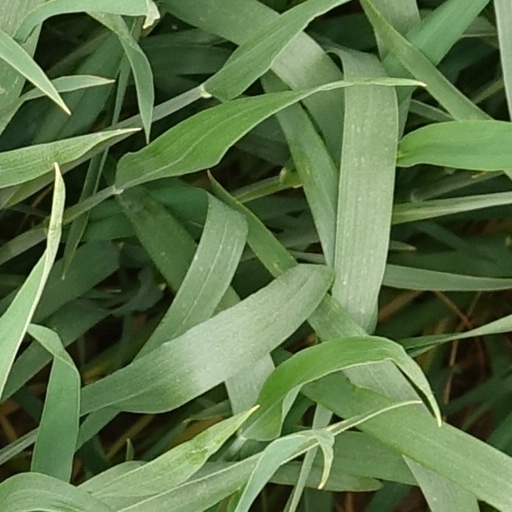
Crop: wheat